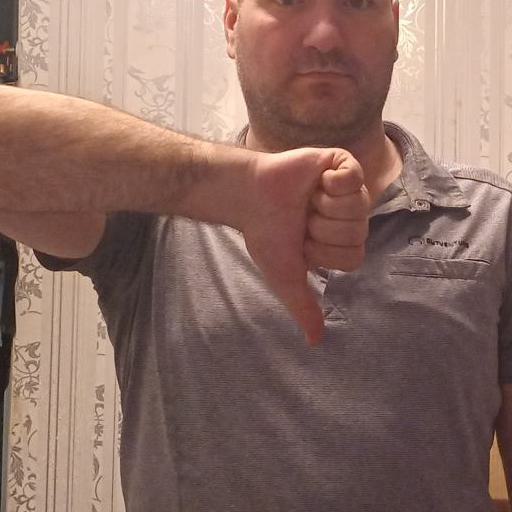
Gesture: dislike